The Pianist (memoir)

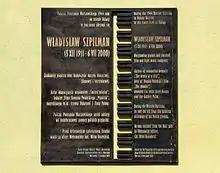
Commemorative plaque at 223 Niepodległości Avenue

Szpilman got work to keep himself safe. His first job was demolishing the walls of the large ghetto; now that most of the Jews had been deported, it was being reclaimed. While doing this, Szpilman was allowed to go to the Gentile side of Warsaw. When they could slip away, he and the other workers visited Polish food stalls and bought potatoes and bread. By eating some of the food and selling or trading the rest in the ghetto (where the value skyrocketed), the workers could feed themselves and raise enough money to repeat the exercise the next day.